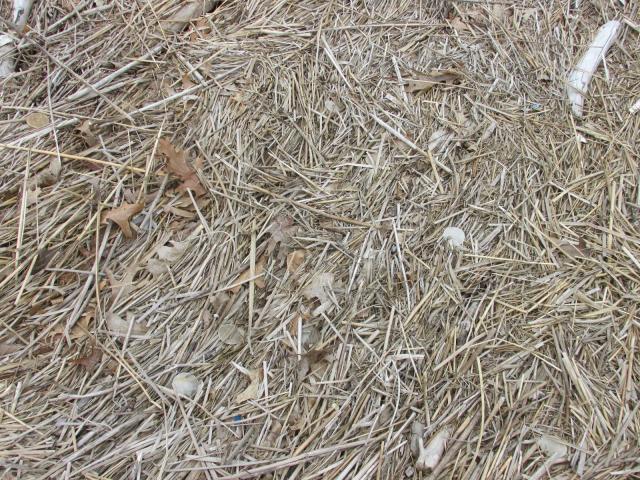
Texture: matted